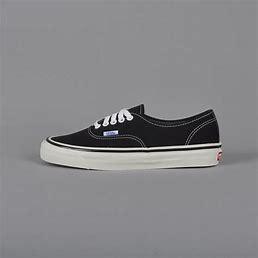
Brand: Vans
Model: Authentic 44 DX